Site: brandenburg
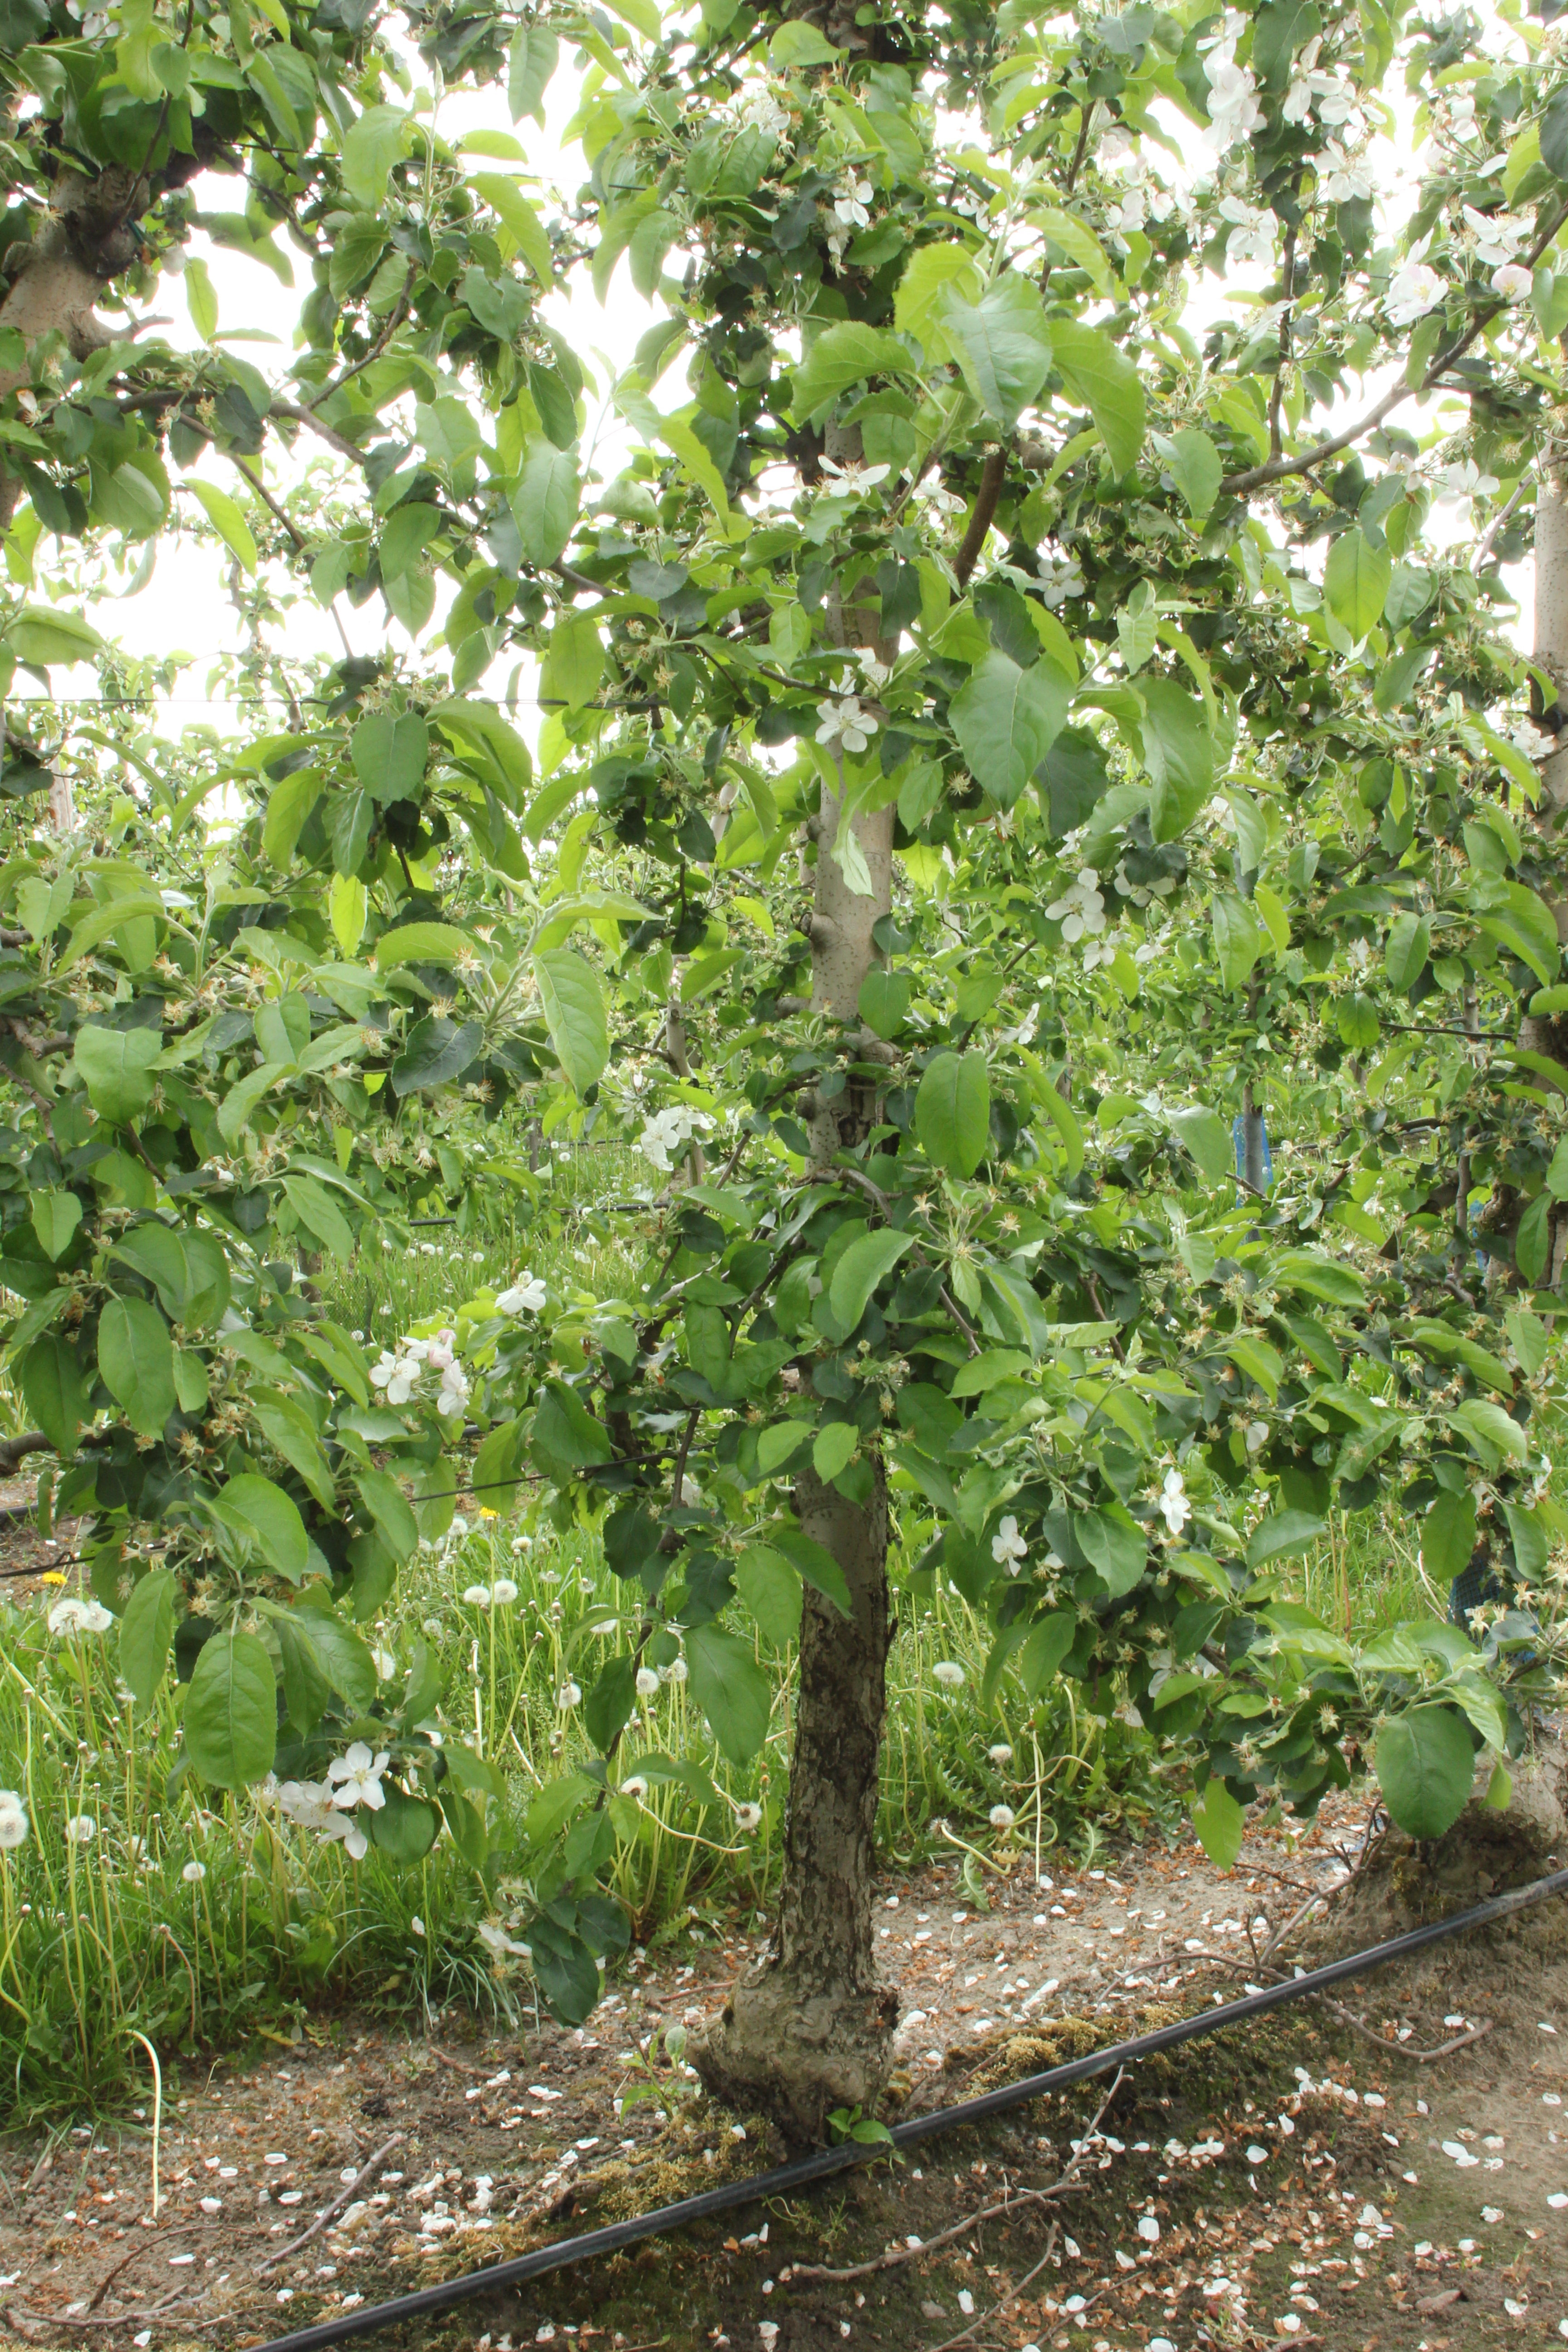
Growth stage (BBCH 67): Flowering